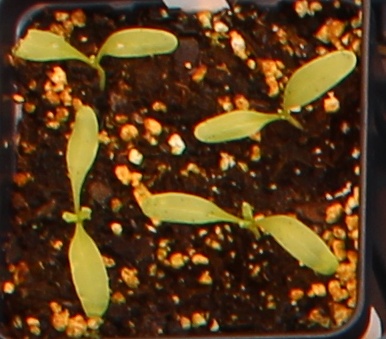
Label: Sugar beet